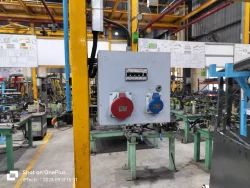
Label: Electric_Control_Panel_Board